Blackheath Quaker Meeting House

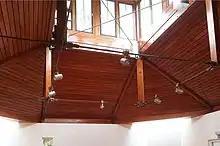
Ceiling, lantern and luminaires

The meeting room is lit principally by the lantern, with additional light supplied by skylights in each of the corner turrets. Otherwise the space has only a single window at low level, which "provides the visitor with a view of the street he has just come from – a means of reorientation after the spiral journey". Artificial light comes from four light fittings below the lantern and from fluorescent tubes in the four skylights. The special light fittings were designed by the architect, and echo the shape of the room; originally made from offcuts of the zinc roof covering, they have been reconstructed in stainless steel.